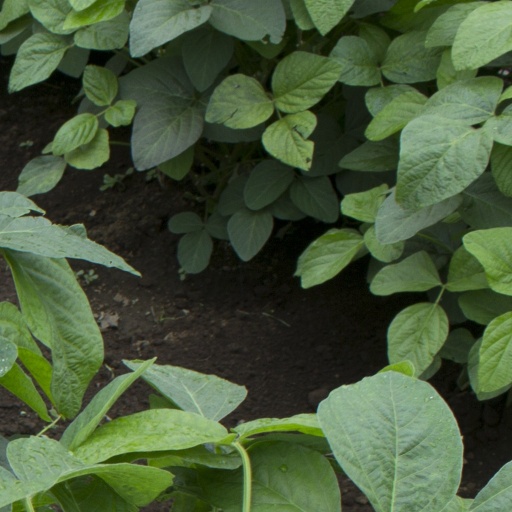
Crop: soybean